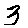
Label: 3